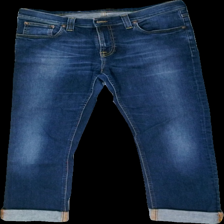
View: front
Type: Jeans
Category: Ladies
Brand: Nudie Jeans
Colors: Blue
Material: 100% cotton
Cut: Regular
Season: All
Trend: Denim
Price range: 50-100
Recommended usage: Reuse